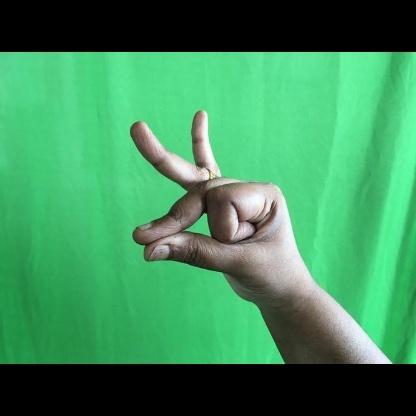
Mudra: Bramaram